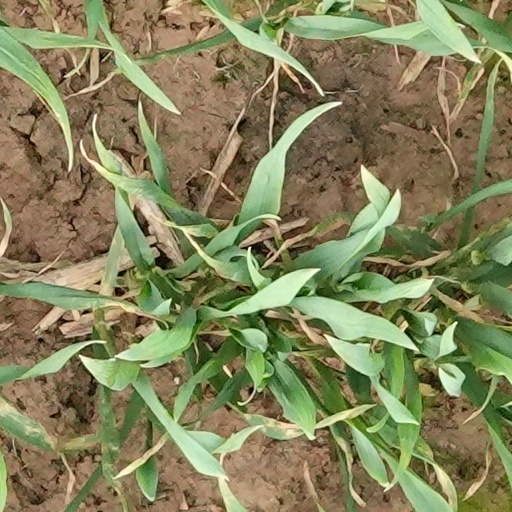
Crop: wheat